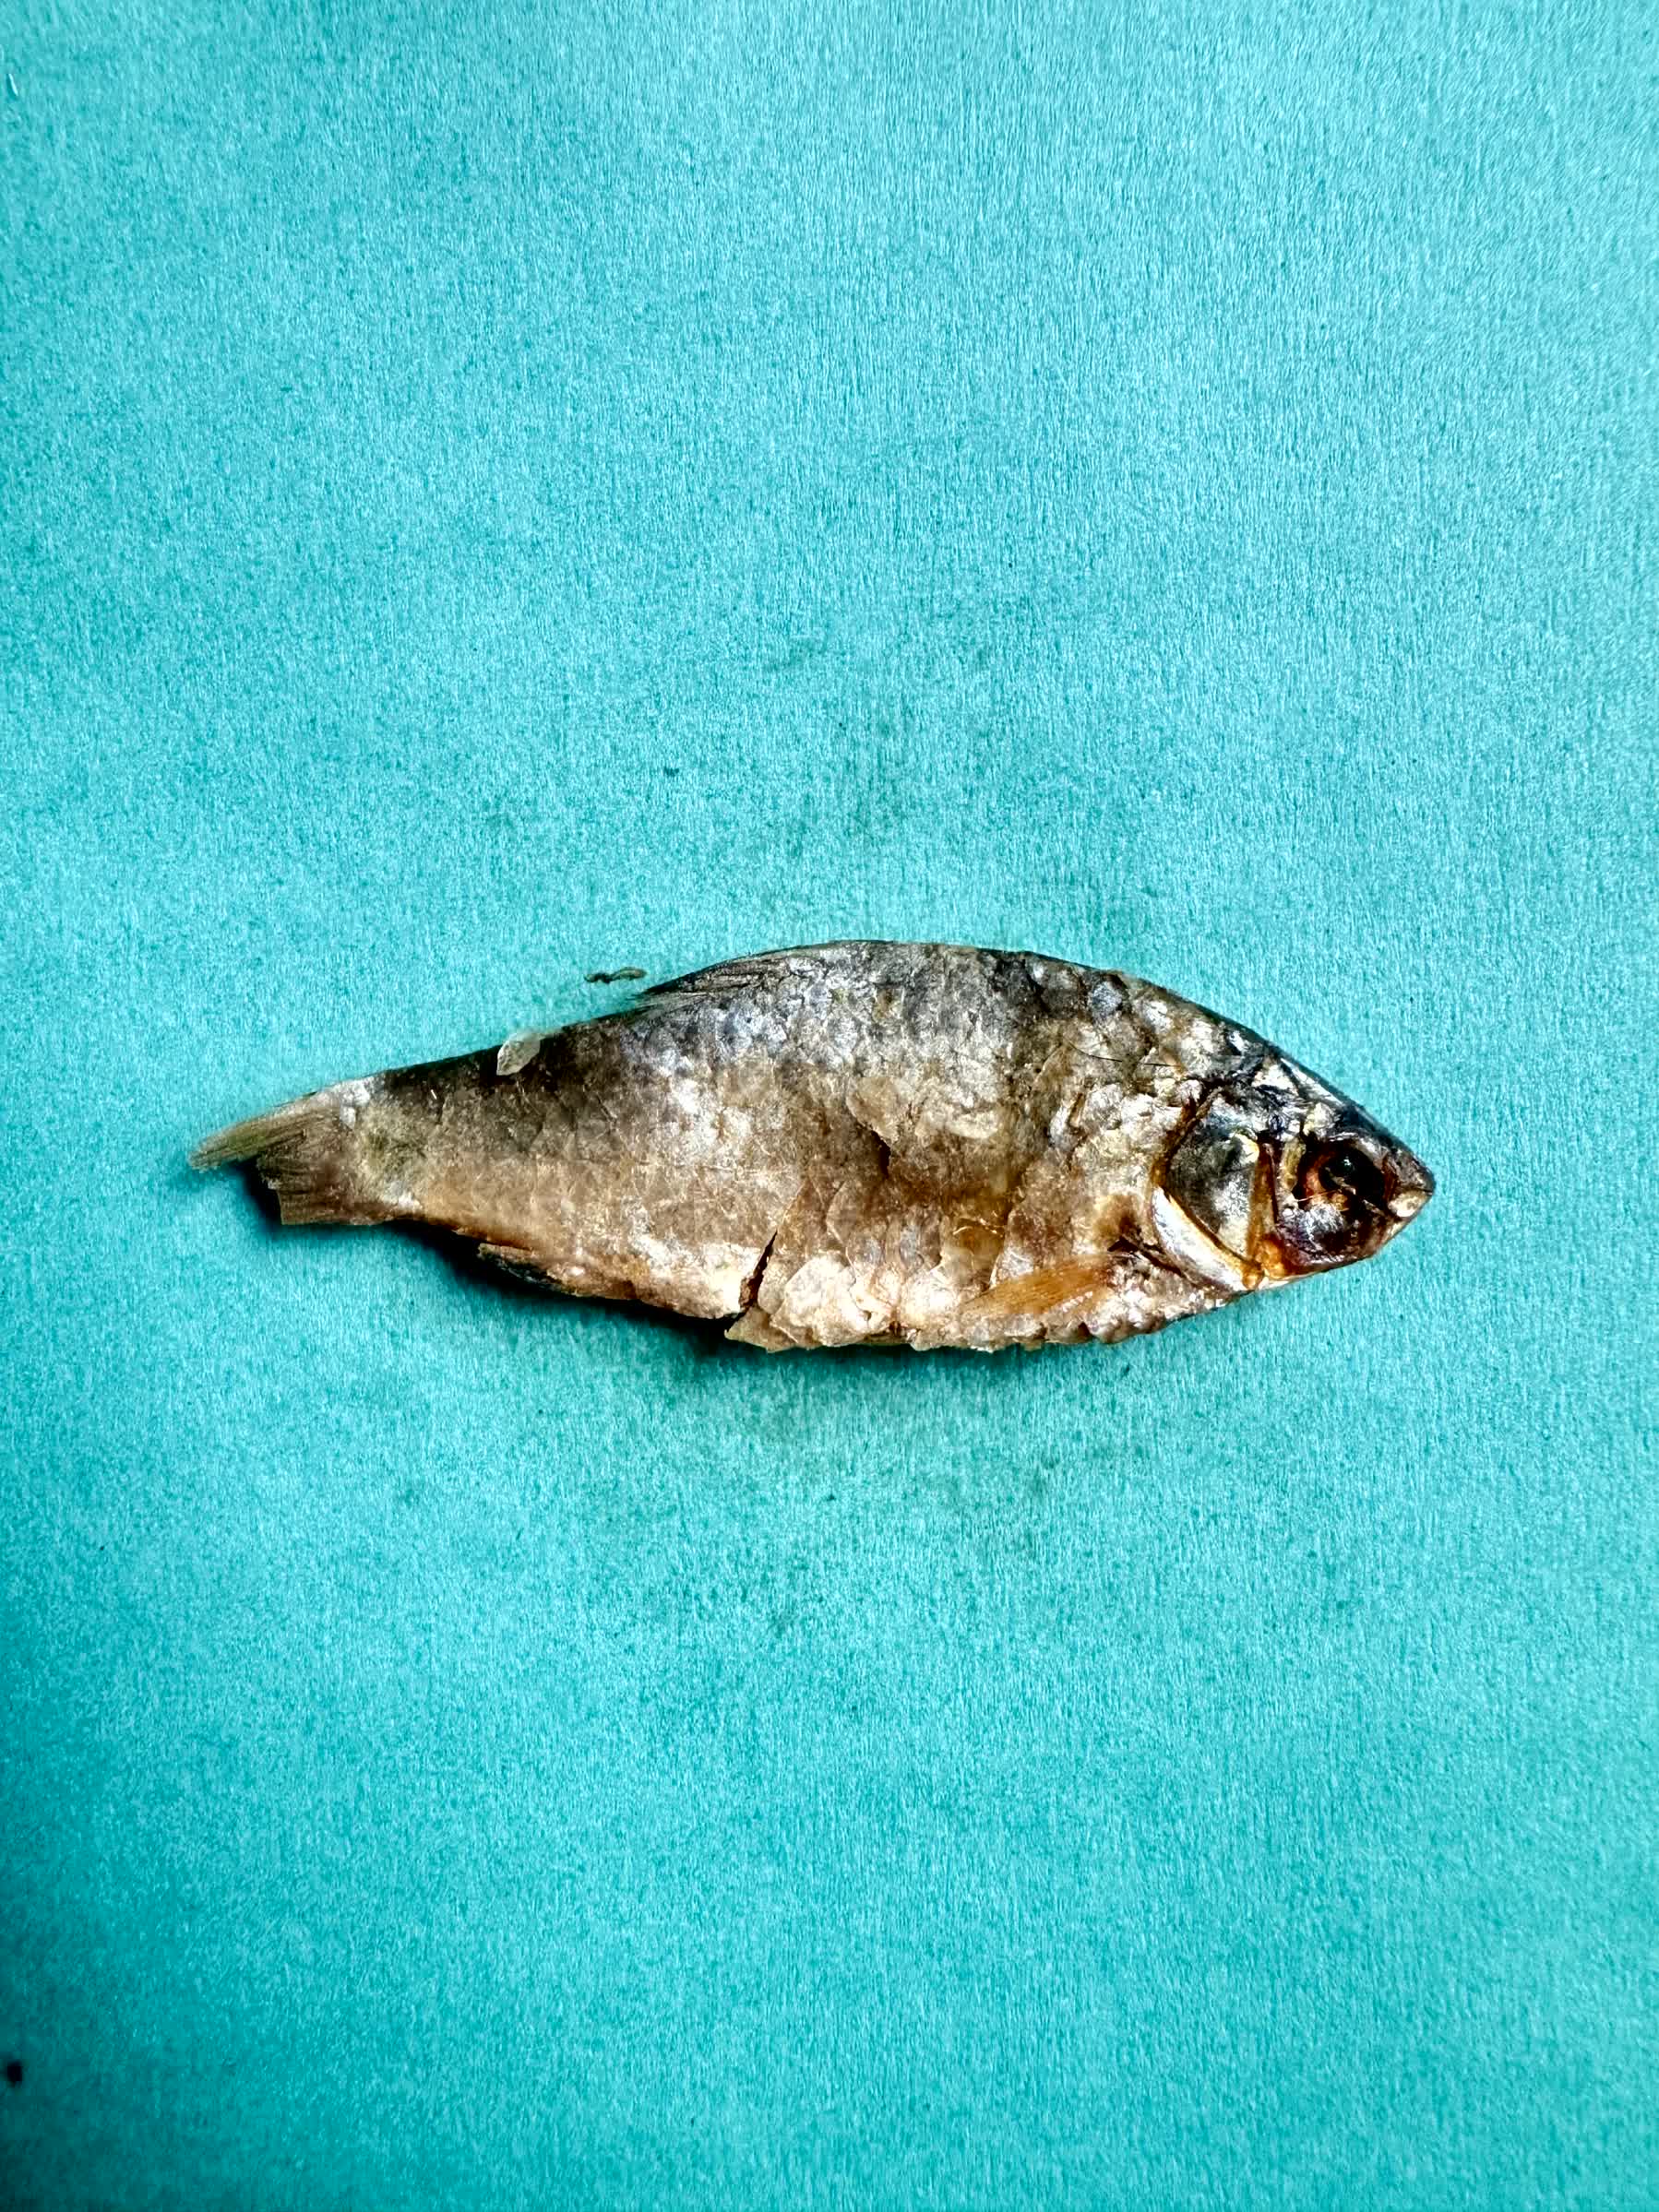
Species: puti chepa